Belle Wood-Comstock

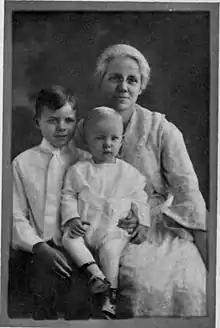
Belle Wood-Comstock

For seven years Belle Wood-Comstock was the head woman physician at the Glendale Sanitarium and Hospital. She organized the visiting nurse organization and conducted health institutes. She had a private practice in Pasadena and Los Angeles for twelve years. Her specialty was Diseases of Nutrition.